Swift water rescue

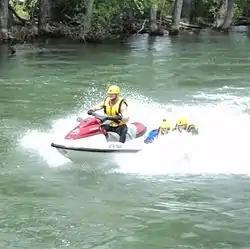
A swift water rescue drill on the Boise River, here running fast, cold and high with late spring snow melt; an unprotected human being can only retain consciousness for roughly two minutes in such cold water before succumbing to hypothermia and losing consciousness.

Swift water rescue (also called "white water rescue") is a subset of technical rescue dealing in white water river conditions. Due to the added pressure of moving water, swift water rescue involves the use of specially trained personnel, ropes and mechanical advantage systems that are often much more robust than those used in standard rope rescue. The main goal is to use or deflect the water’s power to assist in the rescue of the endangered person(s), as in most situations there is no easy way to overcome the power of the water.